Parris Brook Historic and Archeological District

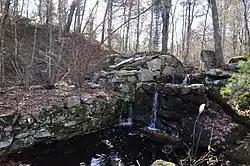

Parris Brook Historic and Archeological District is a historic district in Exeter, Rhode Island. The area includes remains of 18th- and 19th-century mill complexes, as well as prehistoric Native American rock shelters. It is mostly located in the Arcadia Management Area, a natural preserve managed by the state, and on adjacent private land.